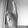
ASL letter: K